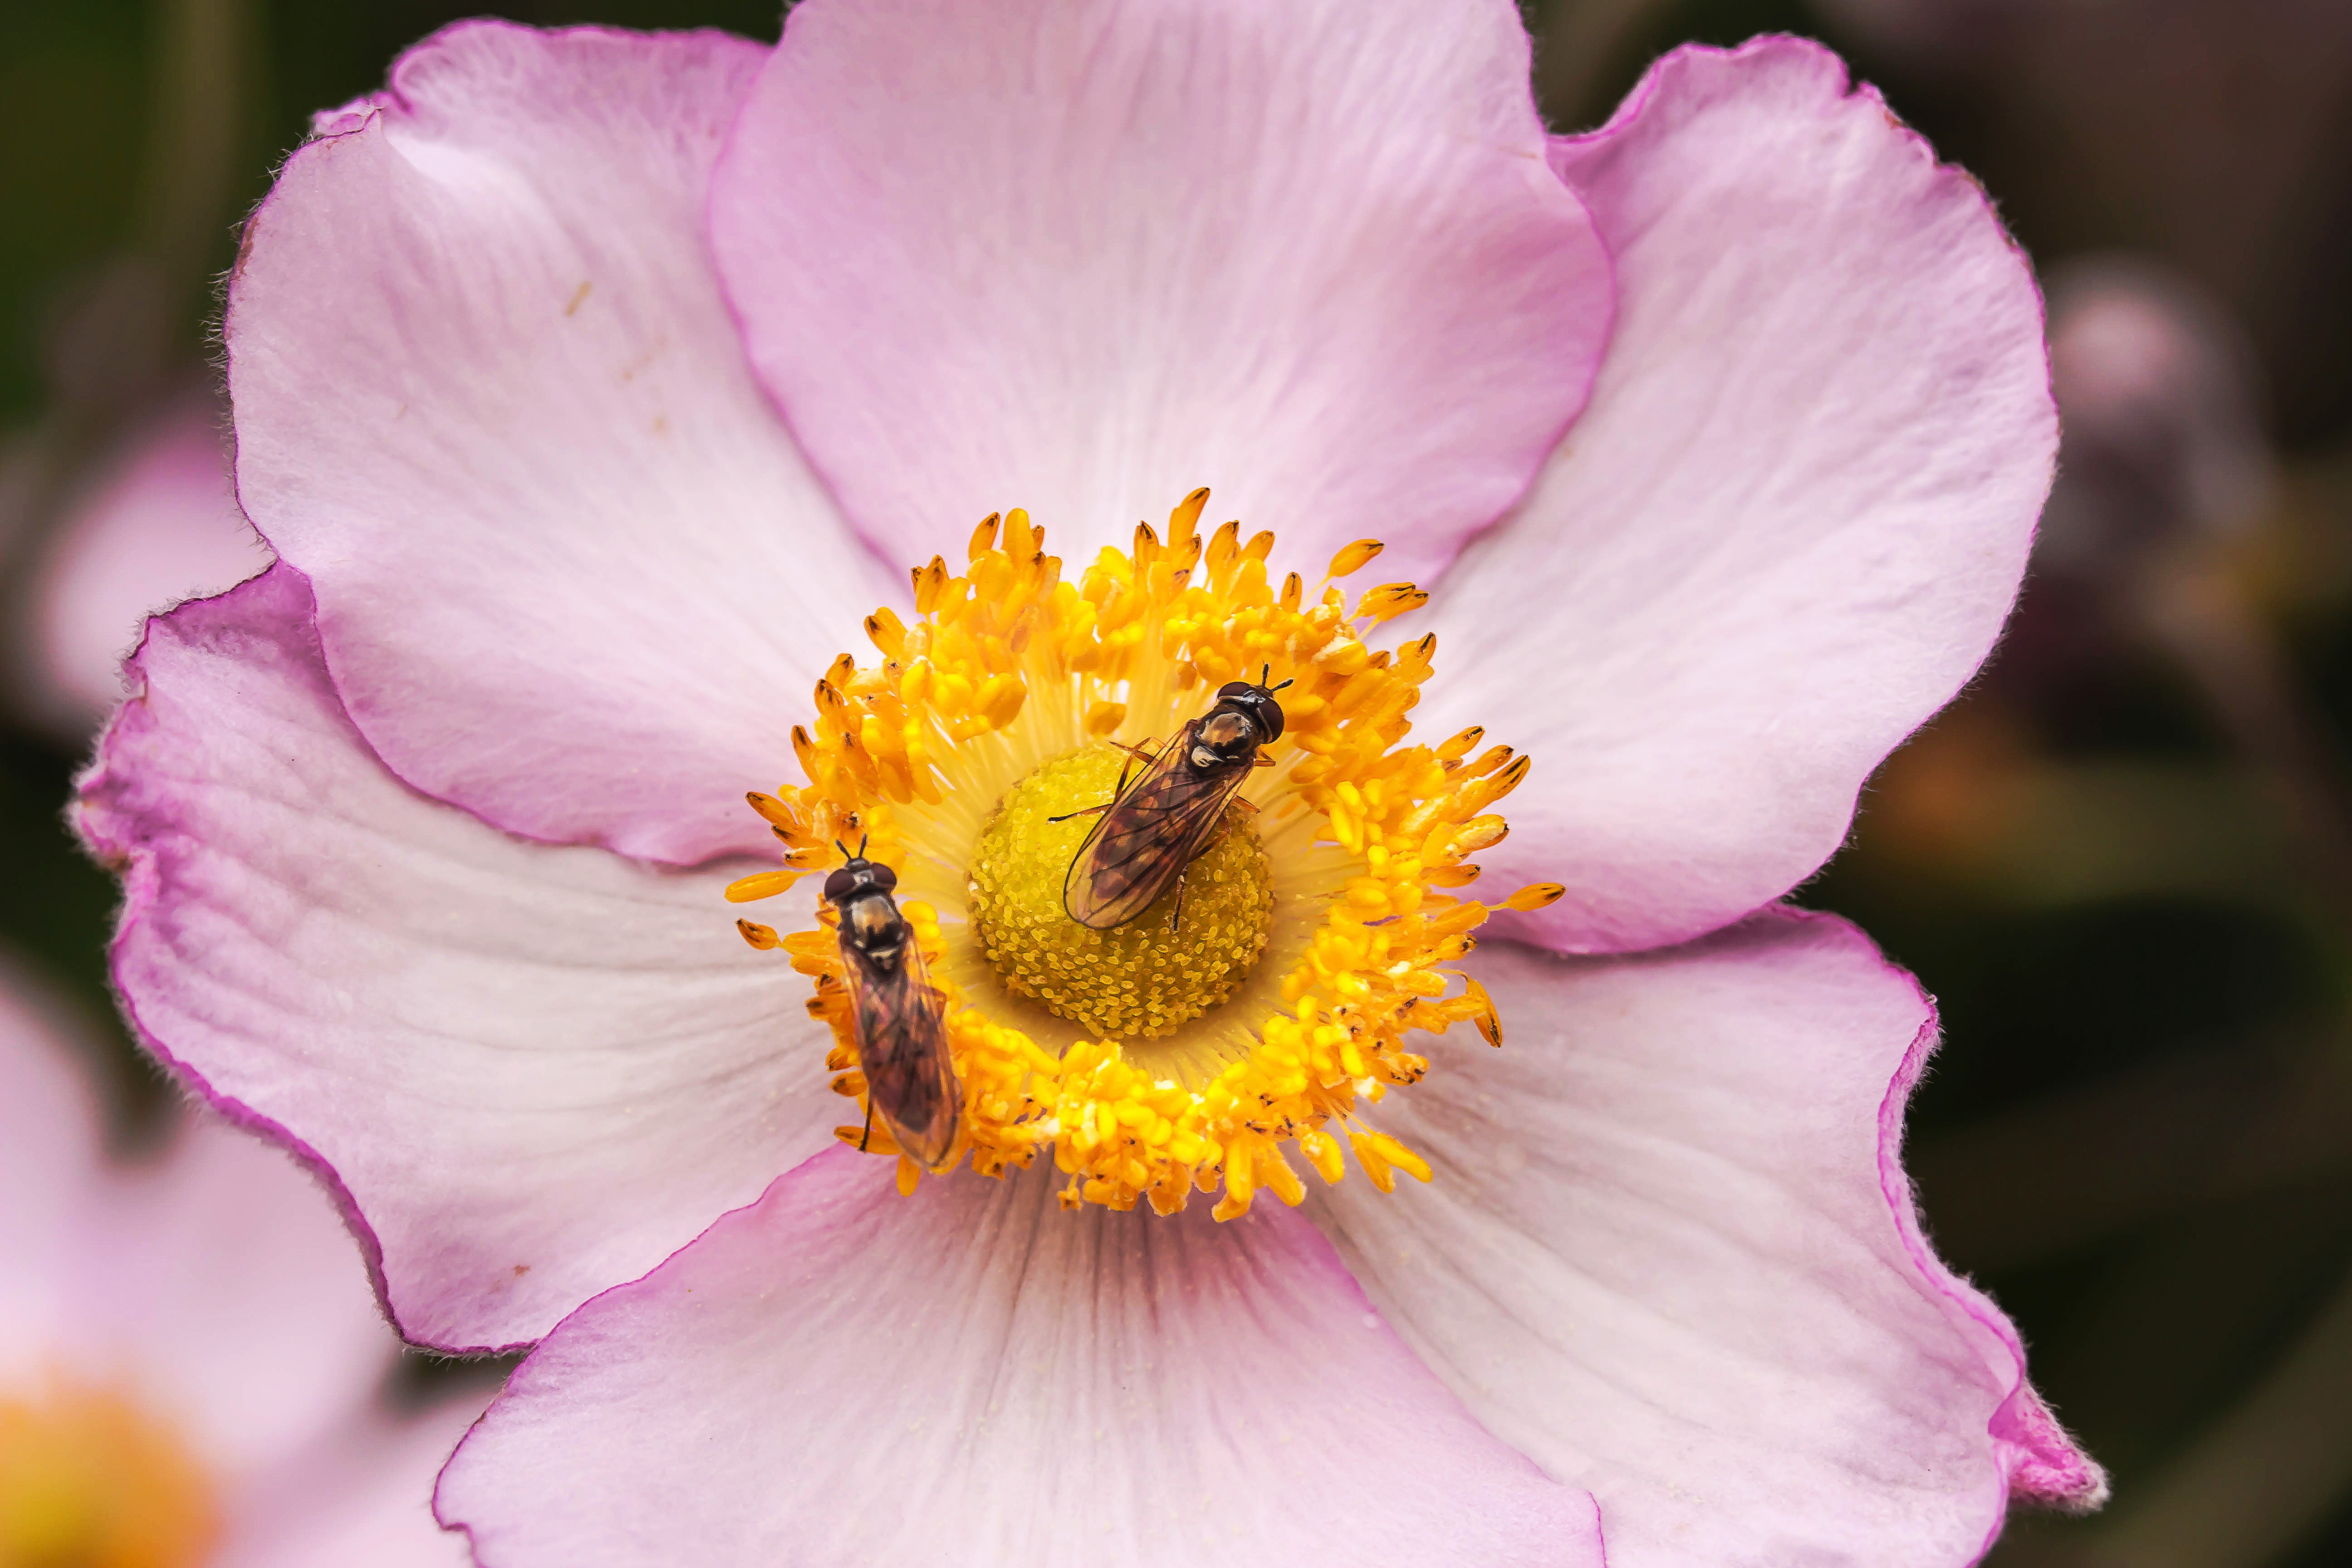
nature, blossom, plant, photography, flower, petal, bloom, rose, pollen, stamp, insect, botany, yellow, pink, flora, wildflower, close up, hoverfly, animals, nectar, stamens, pastellfarben, macro photography, ornamental plant, garden plant, flowering plant, flowering stems, nectar search, schnittblume, fall anemone, hahnenfu gew chs, park plant, anemone hupehensis, ranunculaceae, land plant